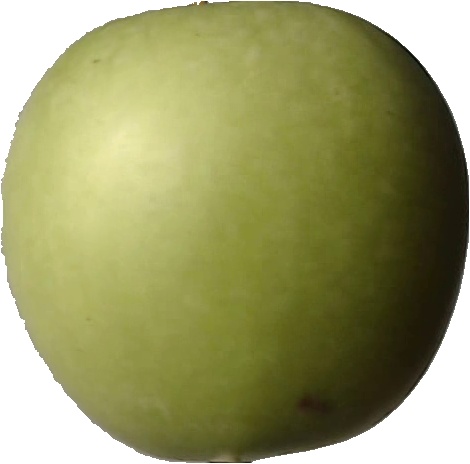
Label: apple_granny_smith_1